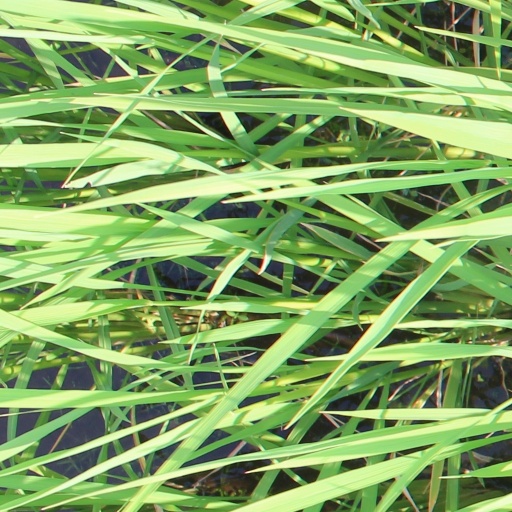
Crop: rice